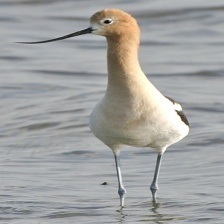
Species: AMERICAN AVOCET
Scientific name: PSITTACULA EUPATRIA